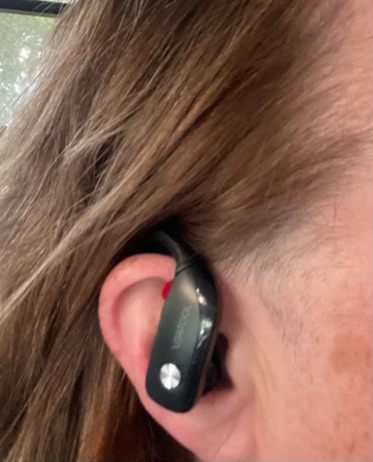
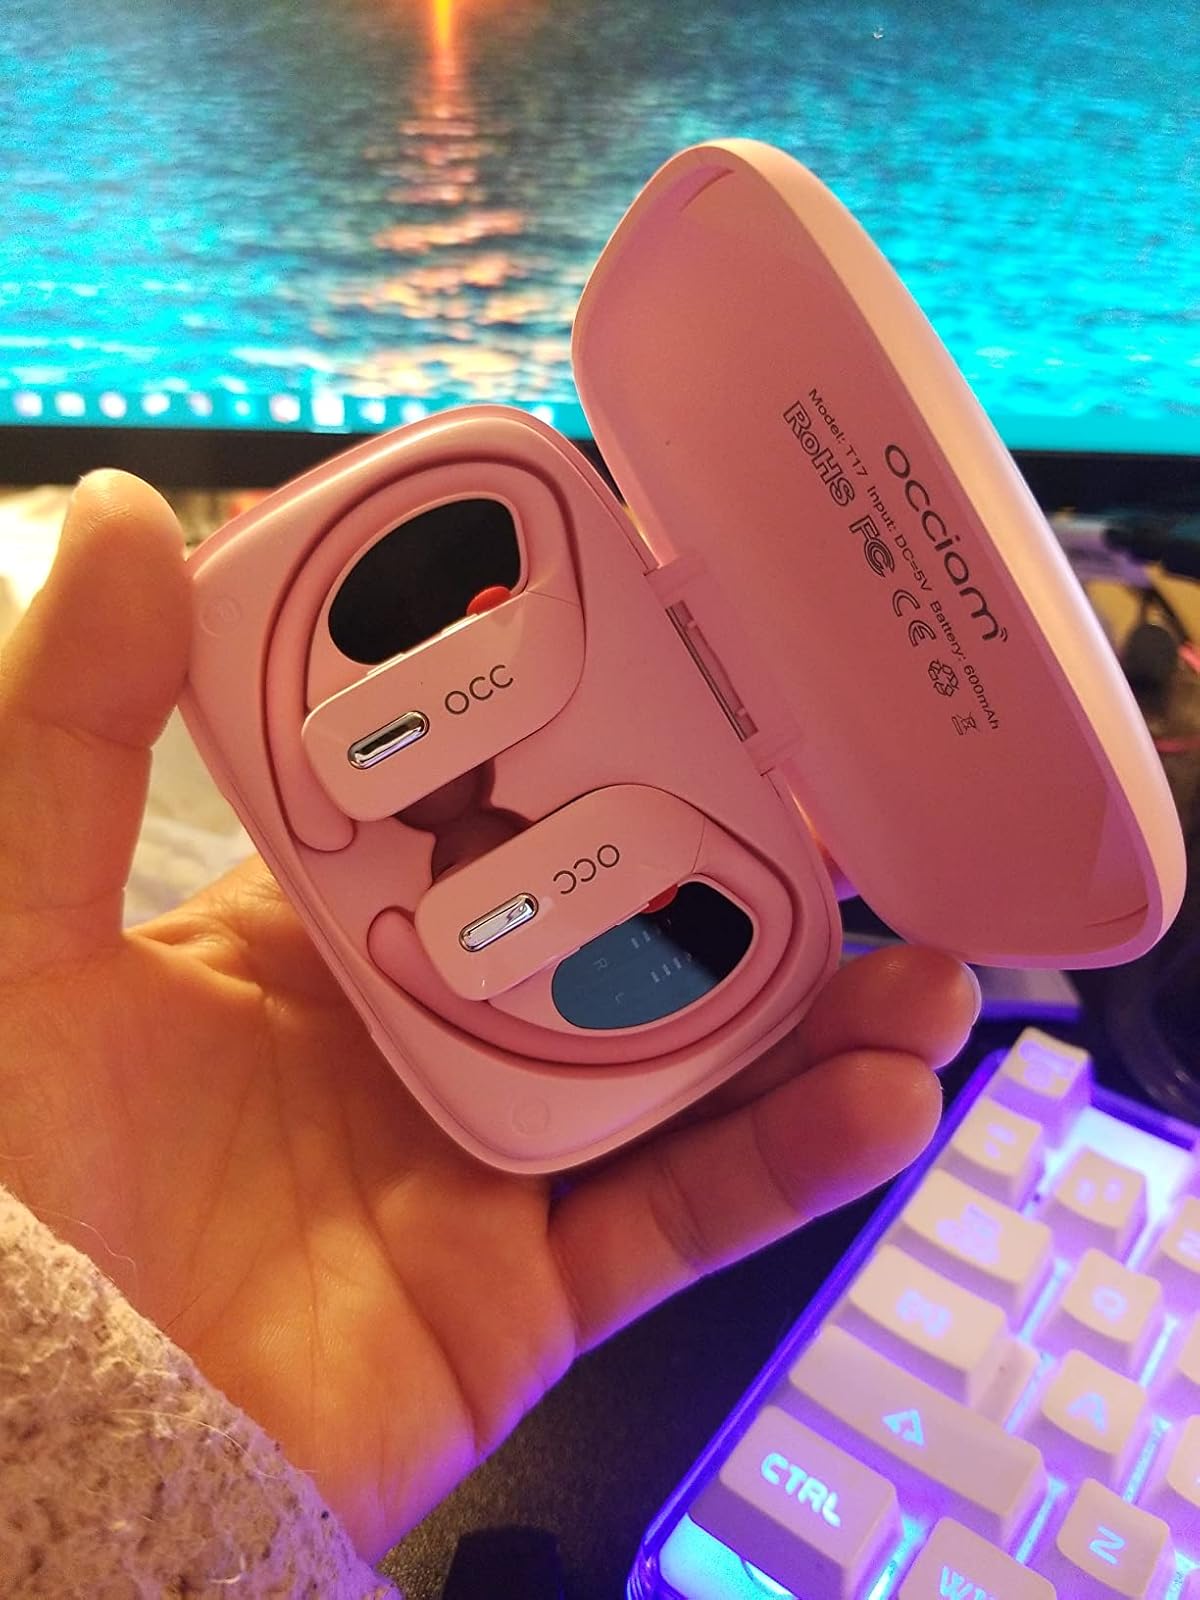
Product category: earbuds
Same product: no